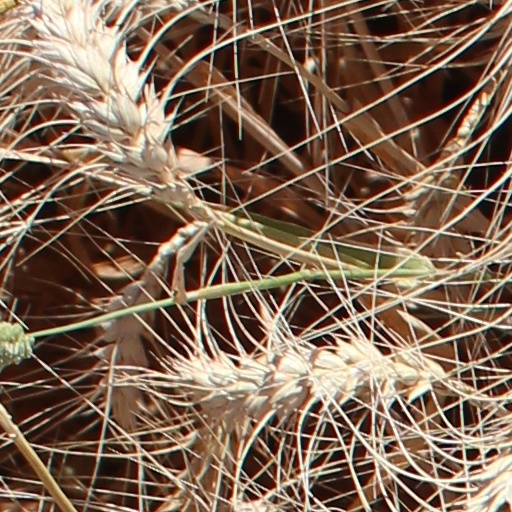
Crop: wheat